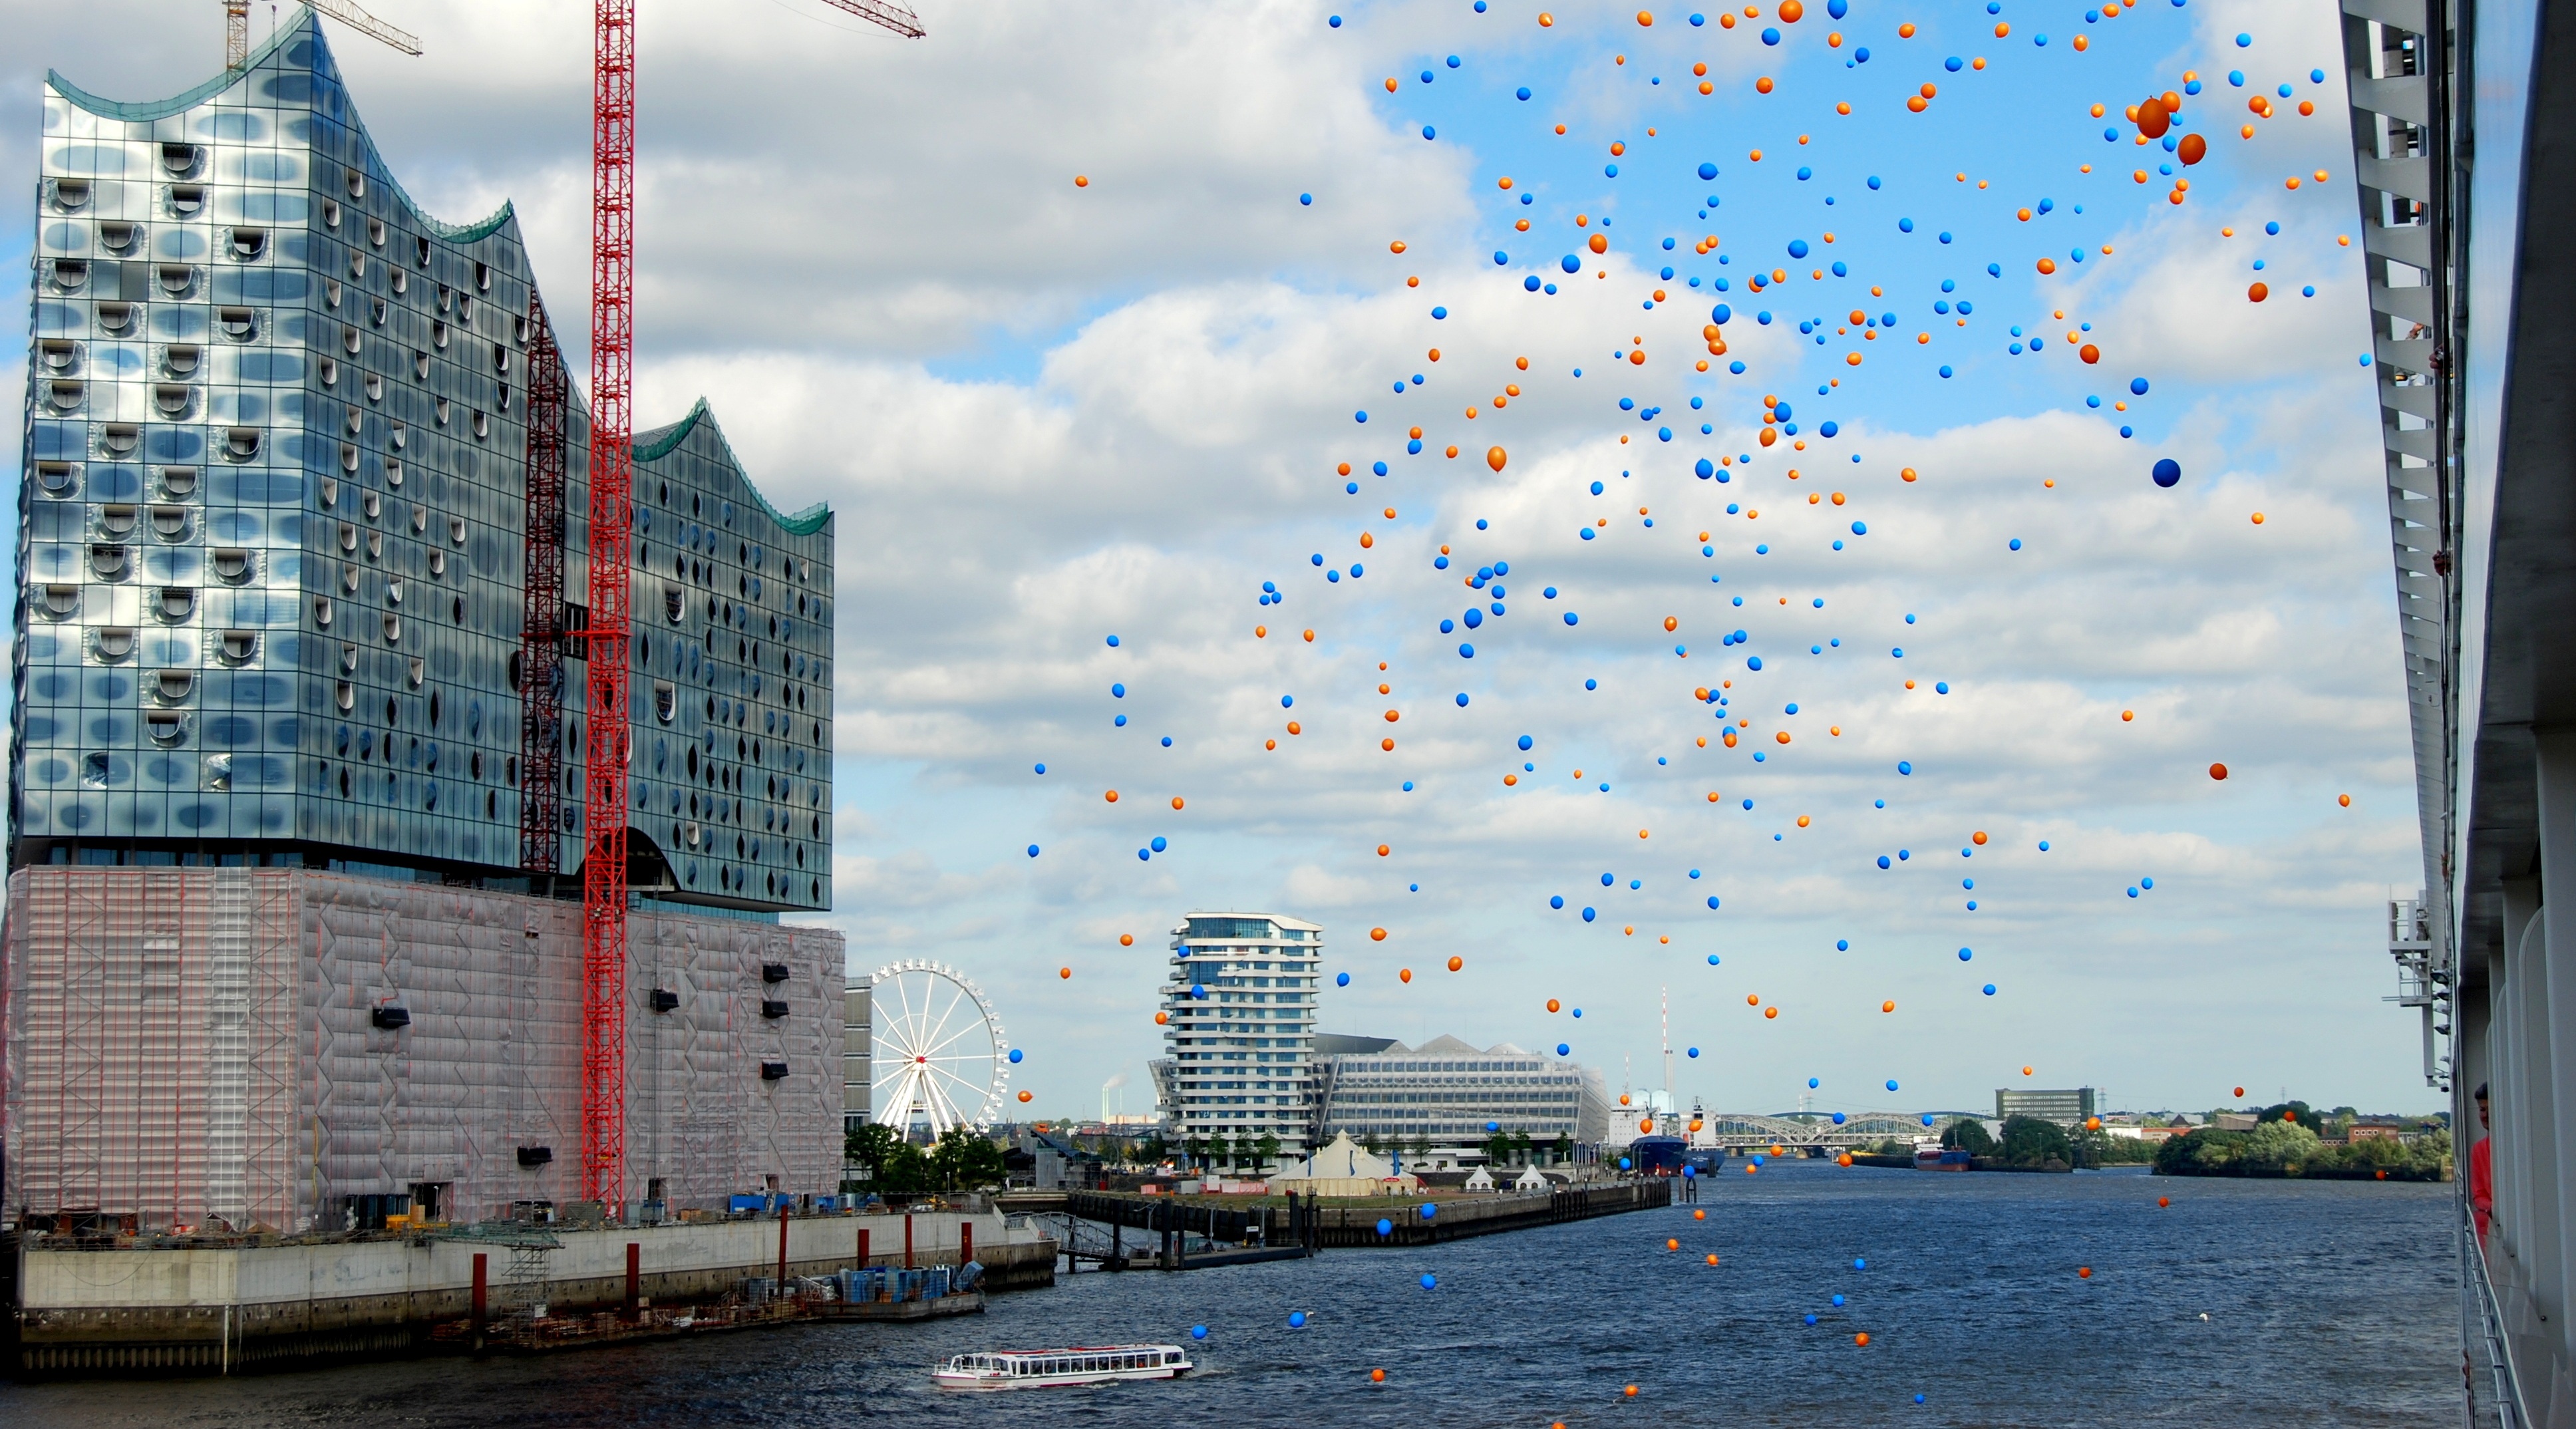
sea, water, architecture, sky, skyline, wind, city, skyscraper, cityscape, reflection, vehicle, tower, landmark, port, tower block, old town, balloons, germany, 2, elbe, hamburg, hafengeburtstag, harbour city, elbe philharmonic hall, urban area, ms europa